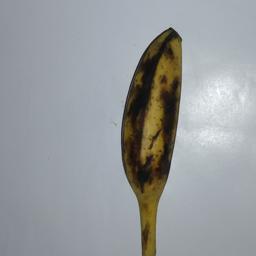
Banana variety: Champa Kola